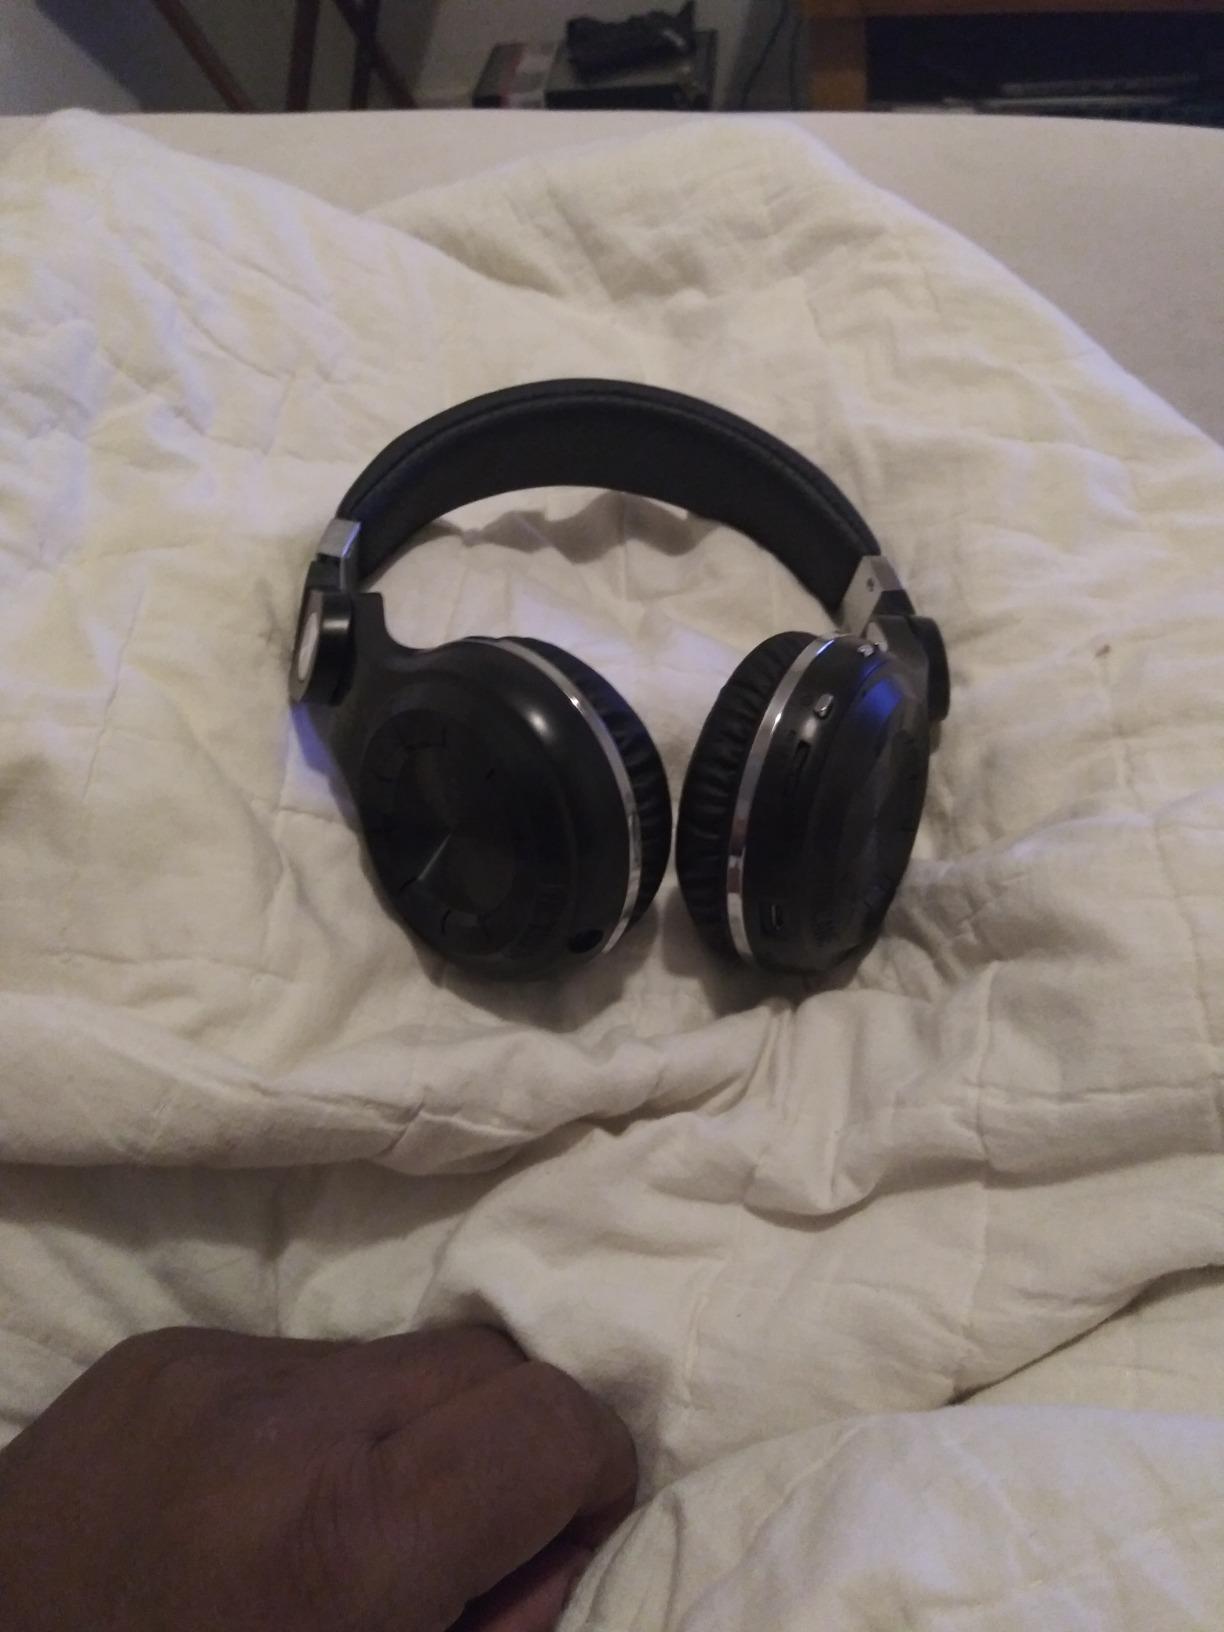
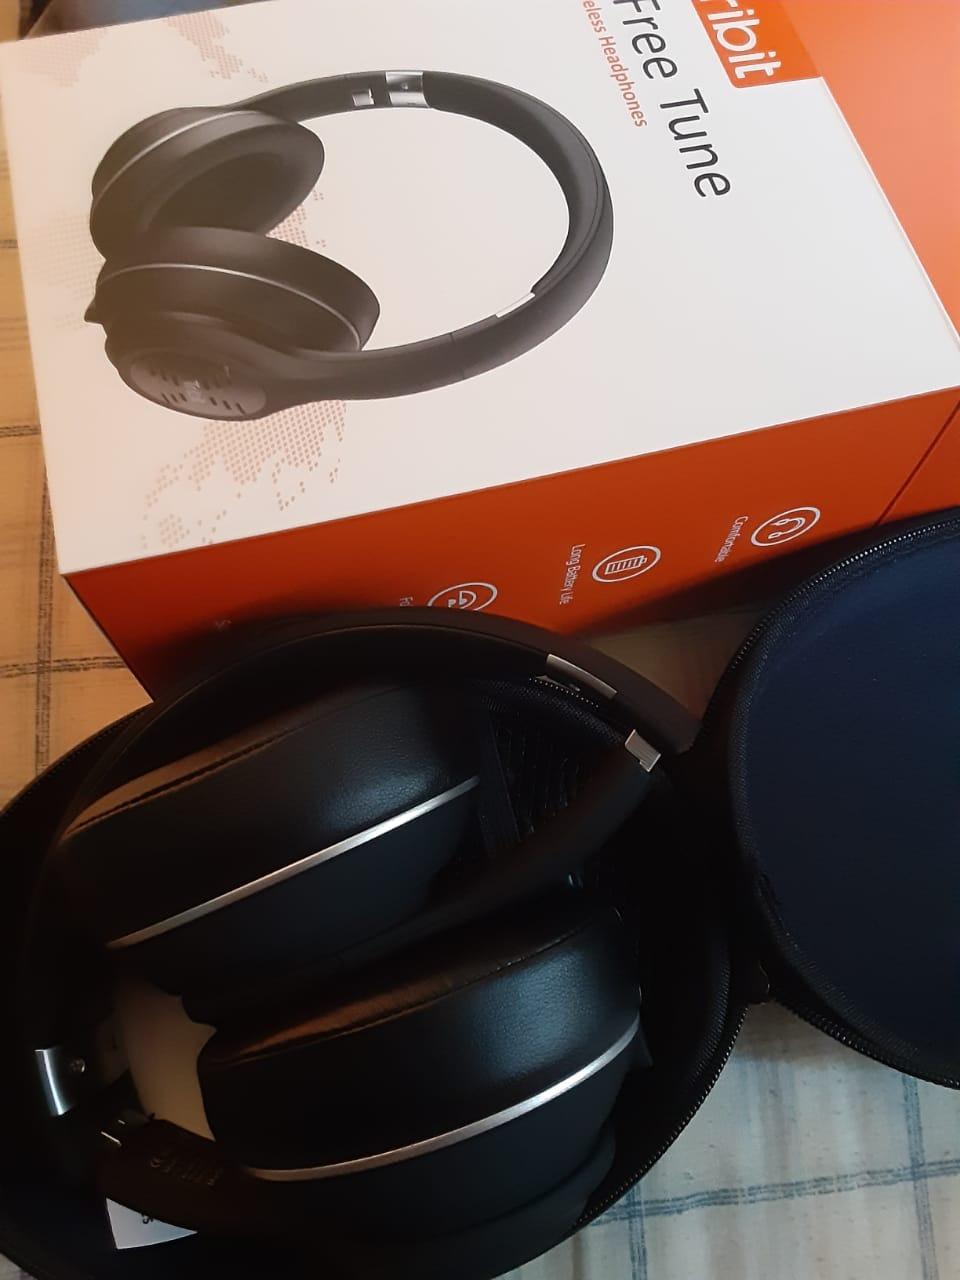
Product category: headphones
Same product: no